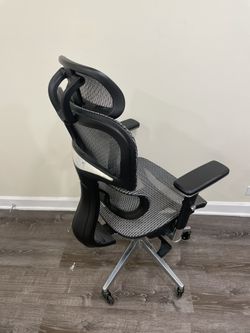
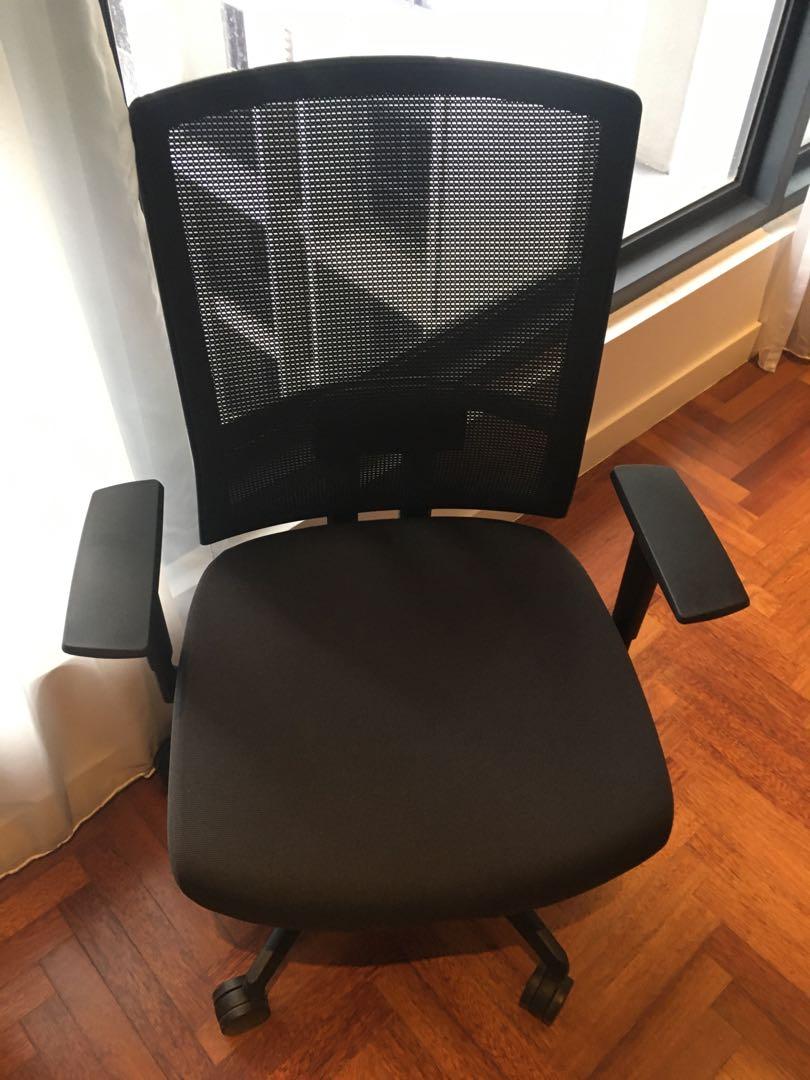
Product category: items_chair
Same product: no